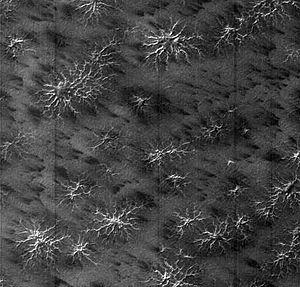
La géologie de Mars, parfois appelée aréologie, recouvre l'étude scientifique de Mars, de ses propriétés physiques, de ses reliefs, de sa composition, de son histoire et de tous les phénomènes qui l'ont affectée ou l'affectent encore.
Le climat de Mars a été un sujet de curiosité scientifique durant des siècles, notamment parce que Mars est la seule planète tellurique dont la surface peut être directement observée en détail depuis la Terre, à l'aide d'un télescope.
Les « geysers martiens » sont des sites supposés dans la région polaire sud de Mars où de petits jets semblables à des éruptions semblent se produire pendant le dégel printanier.